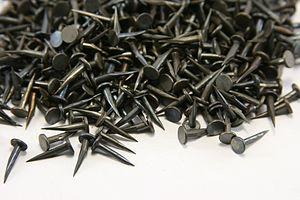
Semences piques en acier bleui utilisées dans la tapisserie. Fabriquées dans l'usine Rivierre (France).
Une semence est un clou à tête plate et à tige carrée, utilisé par les cordonniers et par les tapissiers-garnisseurs.